Catherine Haussard

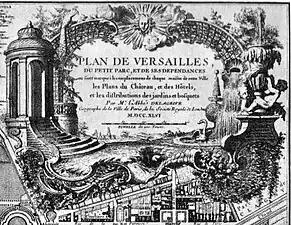
Example of a cartouche from a 1746 map of the Versailles Palace.

Marie Catherine Haussard was the eldest daughter of the engraver Jean-Baptiste Haussard. She worked with her younger sister and fellow illustrator Elisabeth Haussard in the illustration of scientific and technical works and lived in Paris during the third quarter of the 18th century.